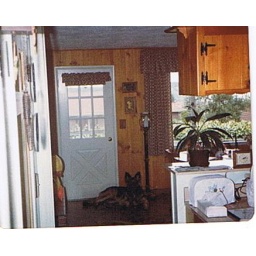
This is at my parents house in Tacoma, Washington. The lamp was from the auction at St. Joesph's Hospital.